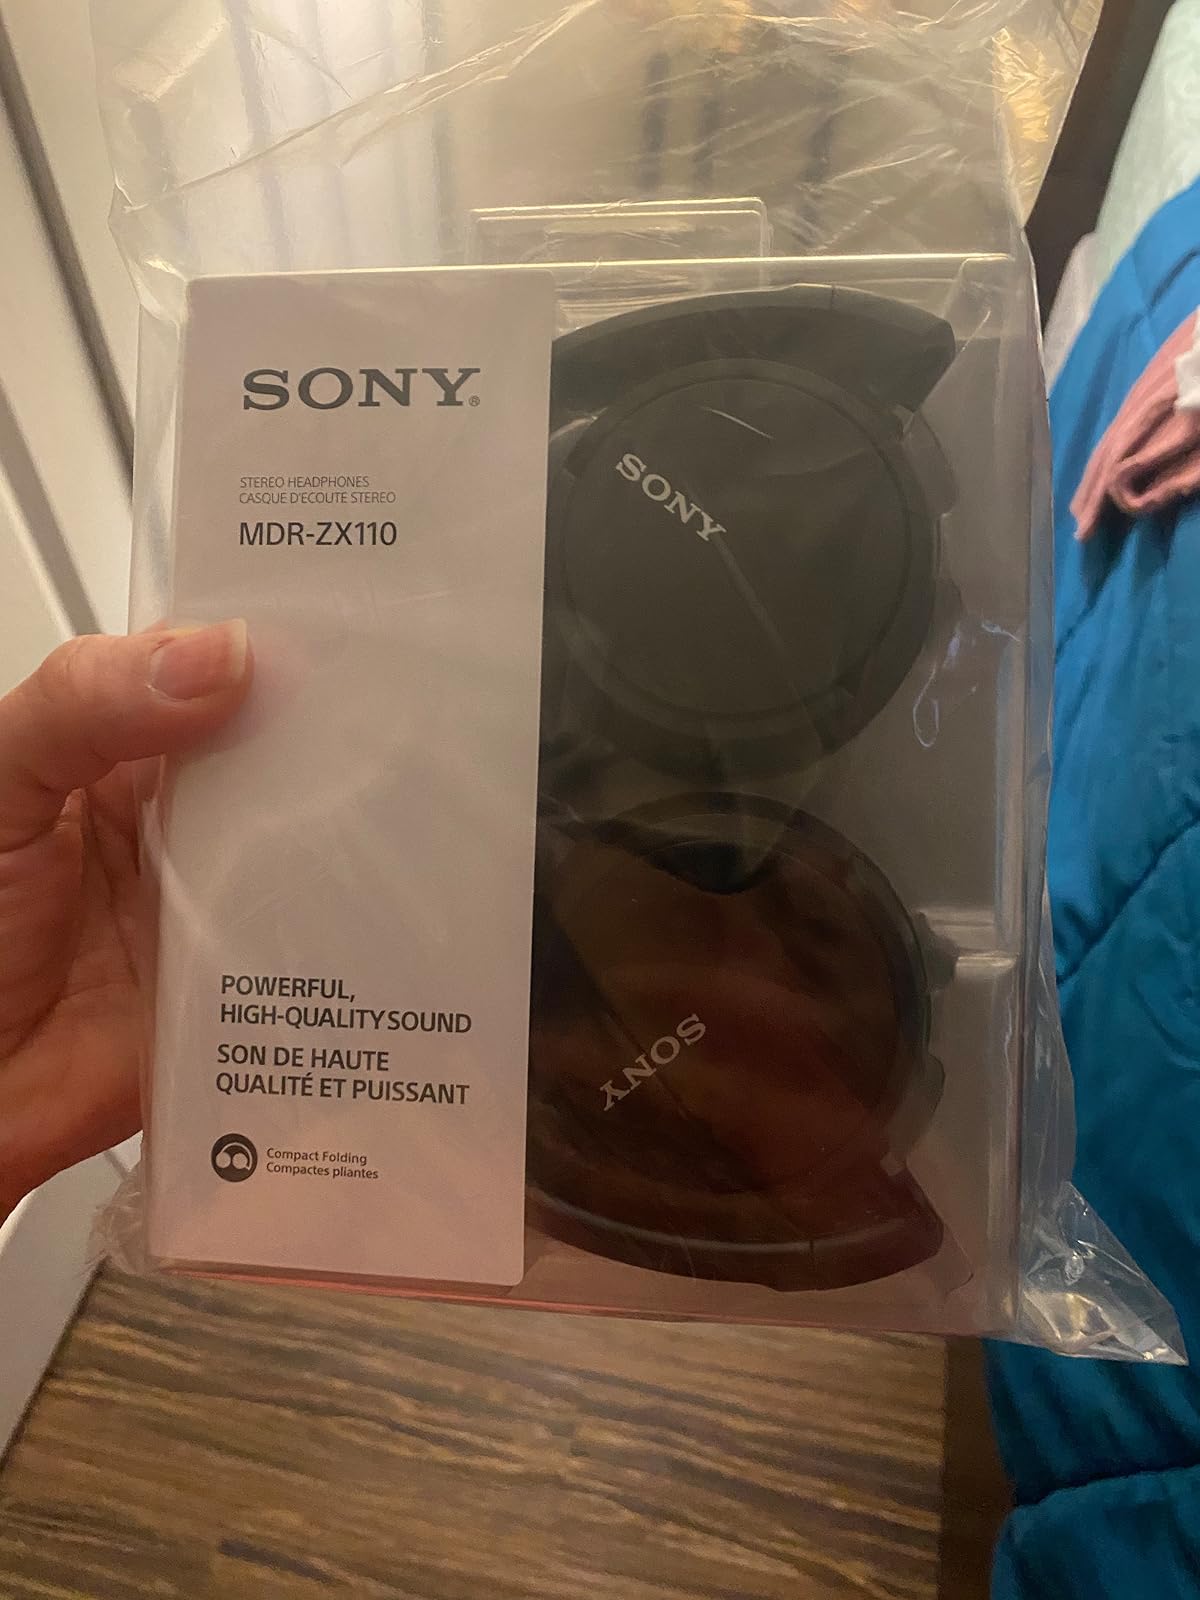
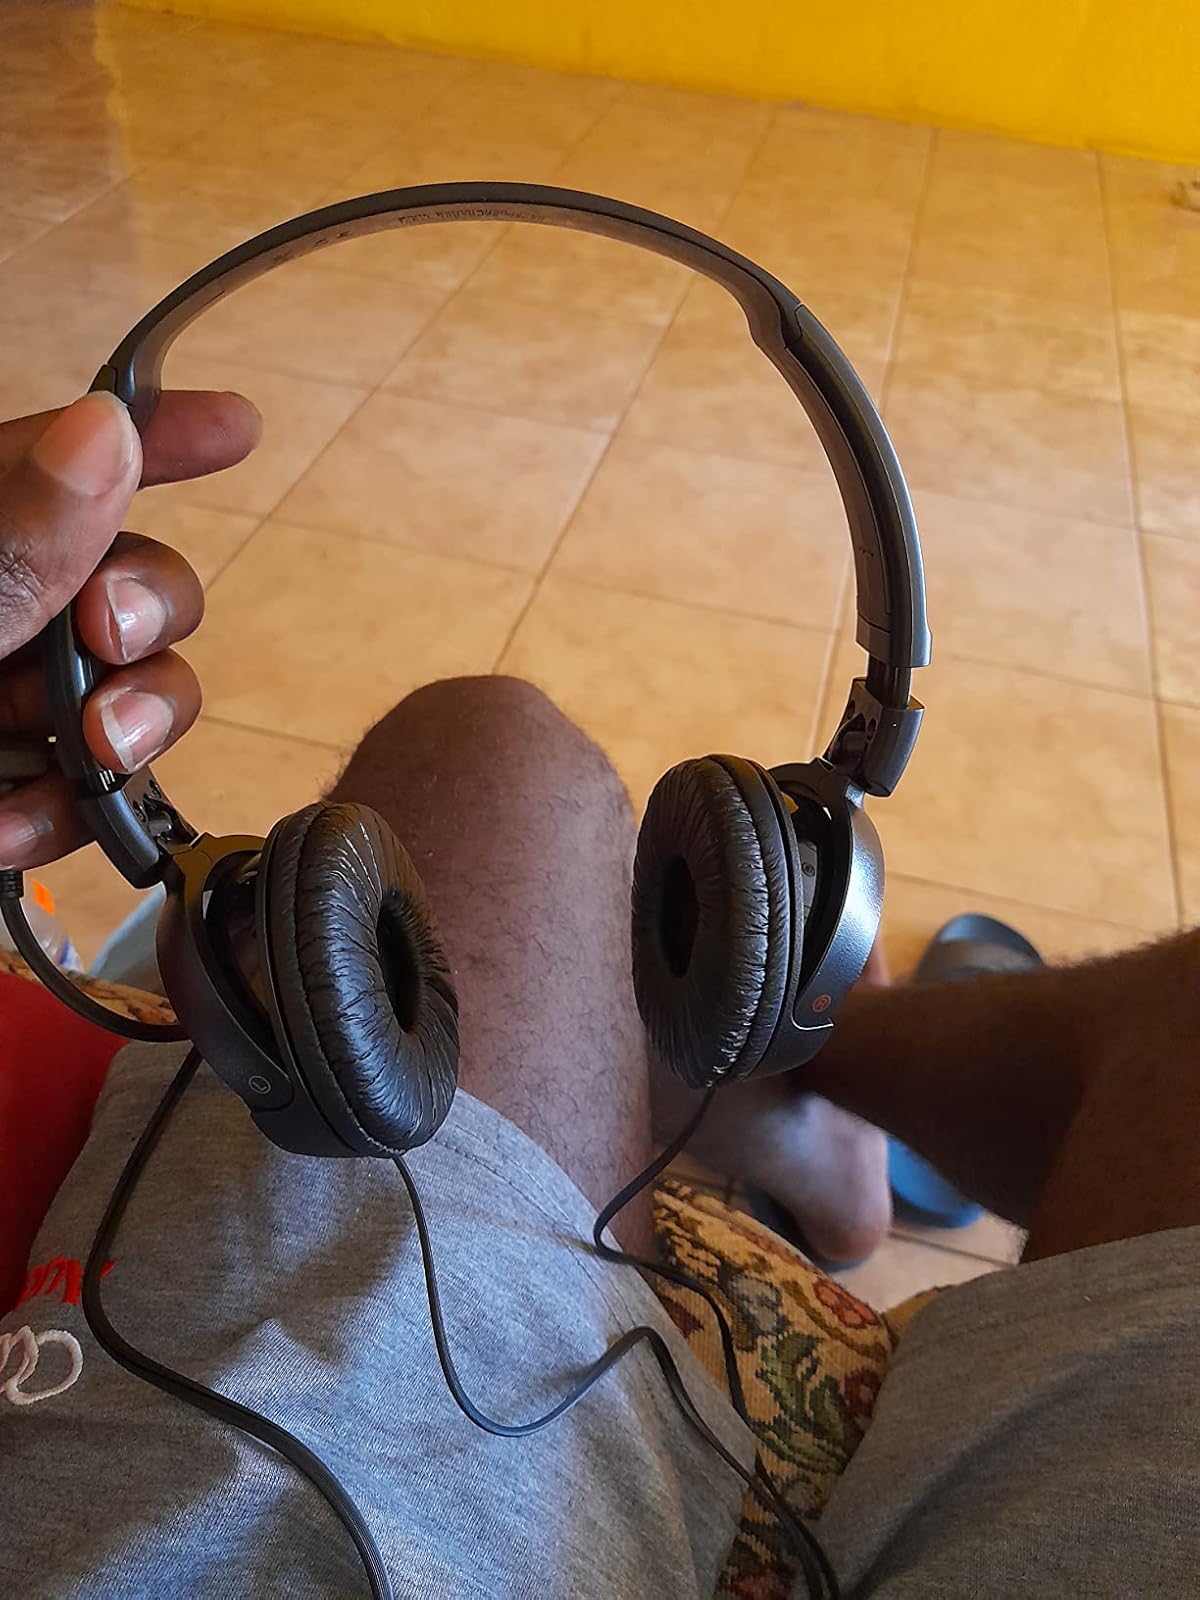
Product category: headphones
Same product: yes